Etruria, Staffordshire

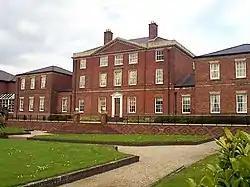
Etruria Hall, the Wedgwood family home

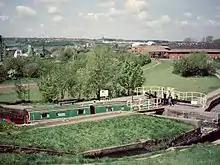
Canal scene at Etruria

Etruria was the fourth and penultimate site for the Wedgwood pottery business. Josiah Wedgwood, who was previously based in Burslem, opened his new works in 1769. It was named after the Italian district of Etruria, home of the Etruscan people who were renowned for their artistic products. The site covered and was next to the Trent and Mersey Canal. As well as Wedgwood's home, Etruria Hall, it included the Etruria Works which remained in use by the Wedgwood enterprise until 1950. The Wedgwood factory is now in Barlaston, a village about six miles to the south of the Etruria site.